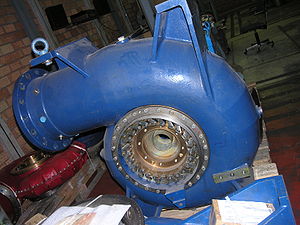
Francis-turbine / Anvendelse
Lille schweizisk fremstillet Francis turbine
En Francis turbine er en vandturbine-type, som blev udviklet af James B. Francis. Det er en indvendig-flow reaktionsturbine, som kombinerer radiale og axiale flow koncepter.